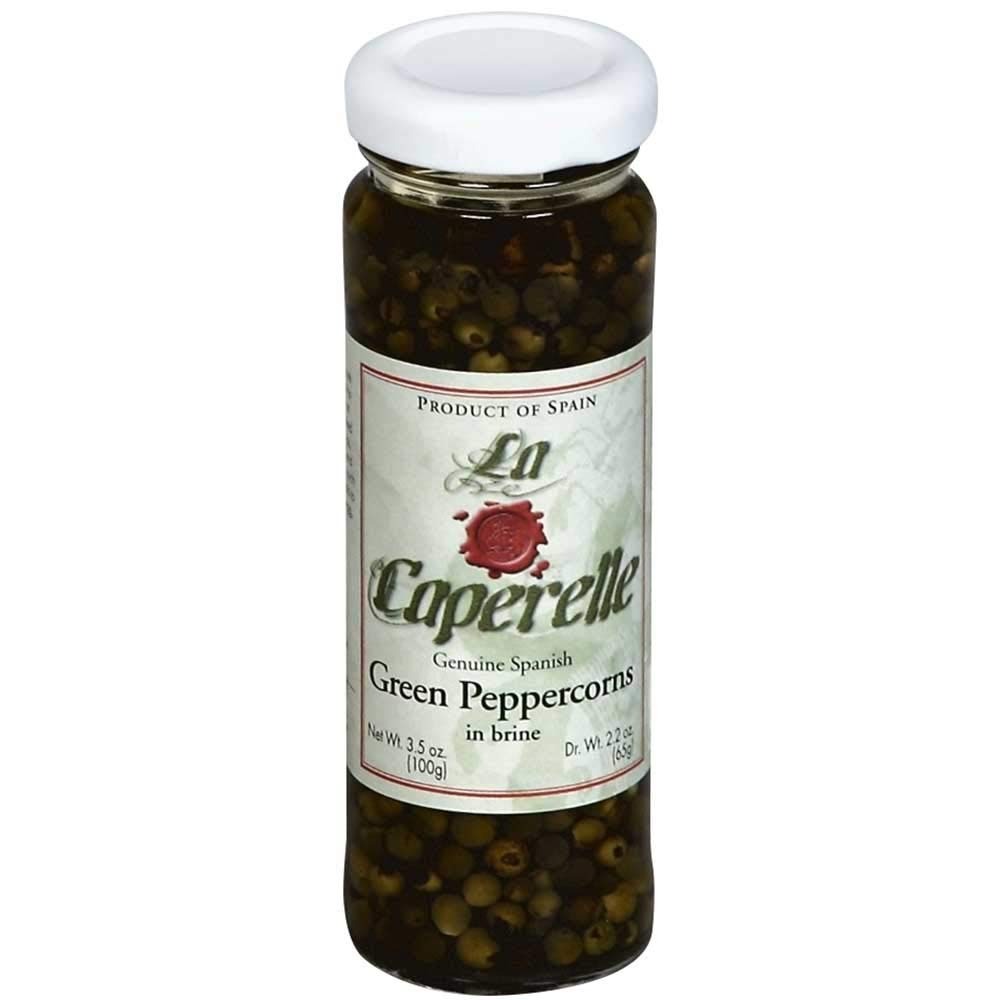
Item Name: Savor Brands Green Peppercorn, 3.5 Ounce - 12 per case.
Bullet Point: Gluten Free, Country of Origin: Spain
Product Description: The Savor Brands Green Peppercorns in brine can be used to add some heat and bold flavor to dishes. It is ideal for use in sauces, soups, dressings, salads, and spreads. The bulk case of Savor Green Peppercorns containing 12 bottles is suitable for supermarkets, hypermarkets, and retail stores.
Value: 42.0
Unit: Ounce

Price: 45.18